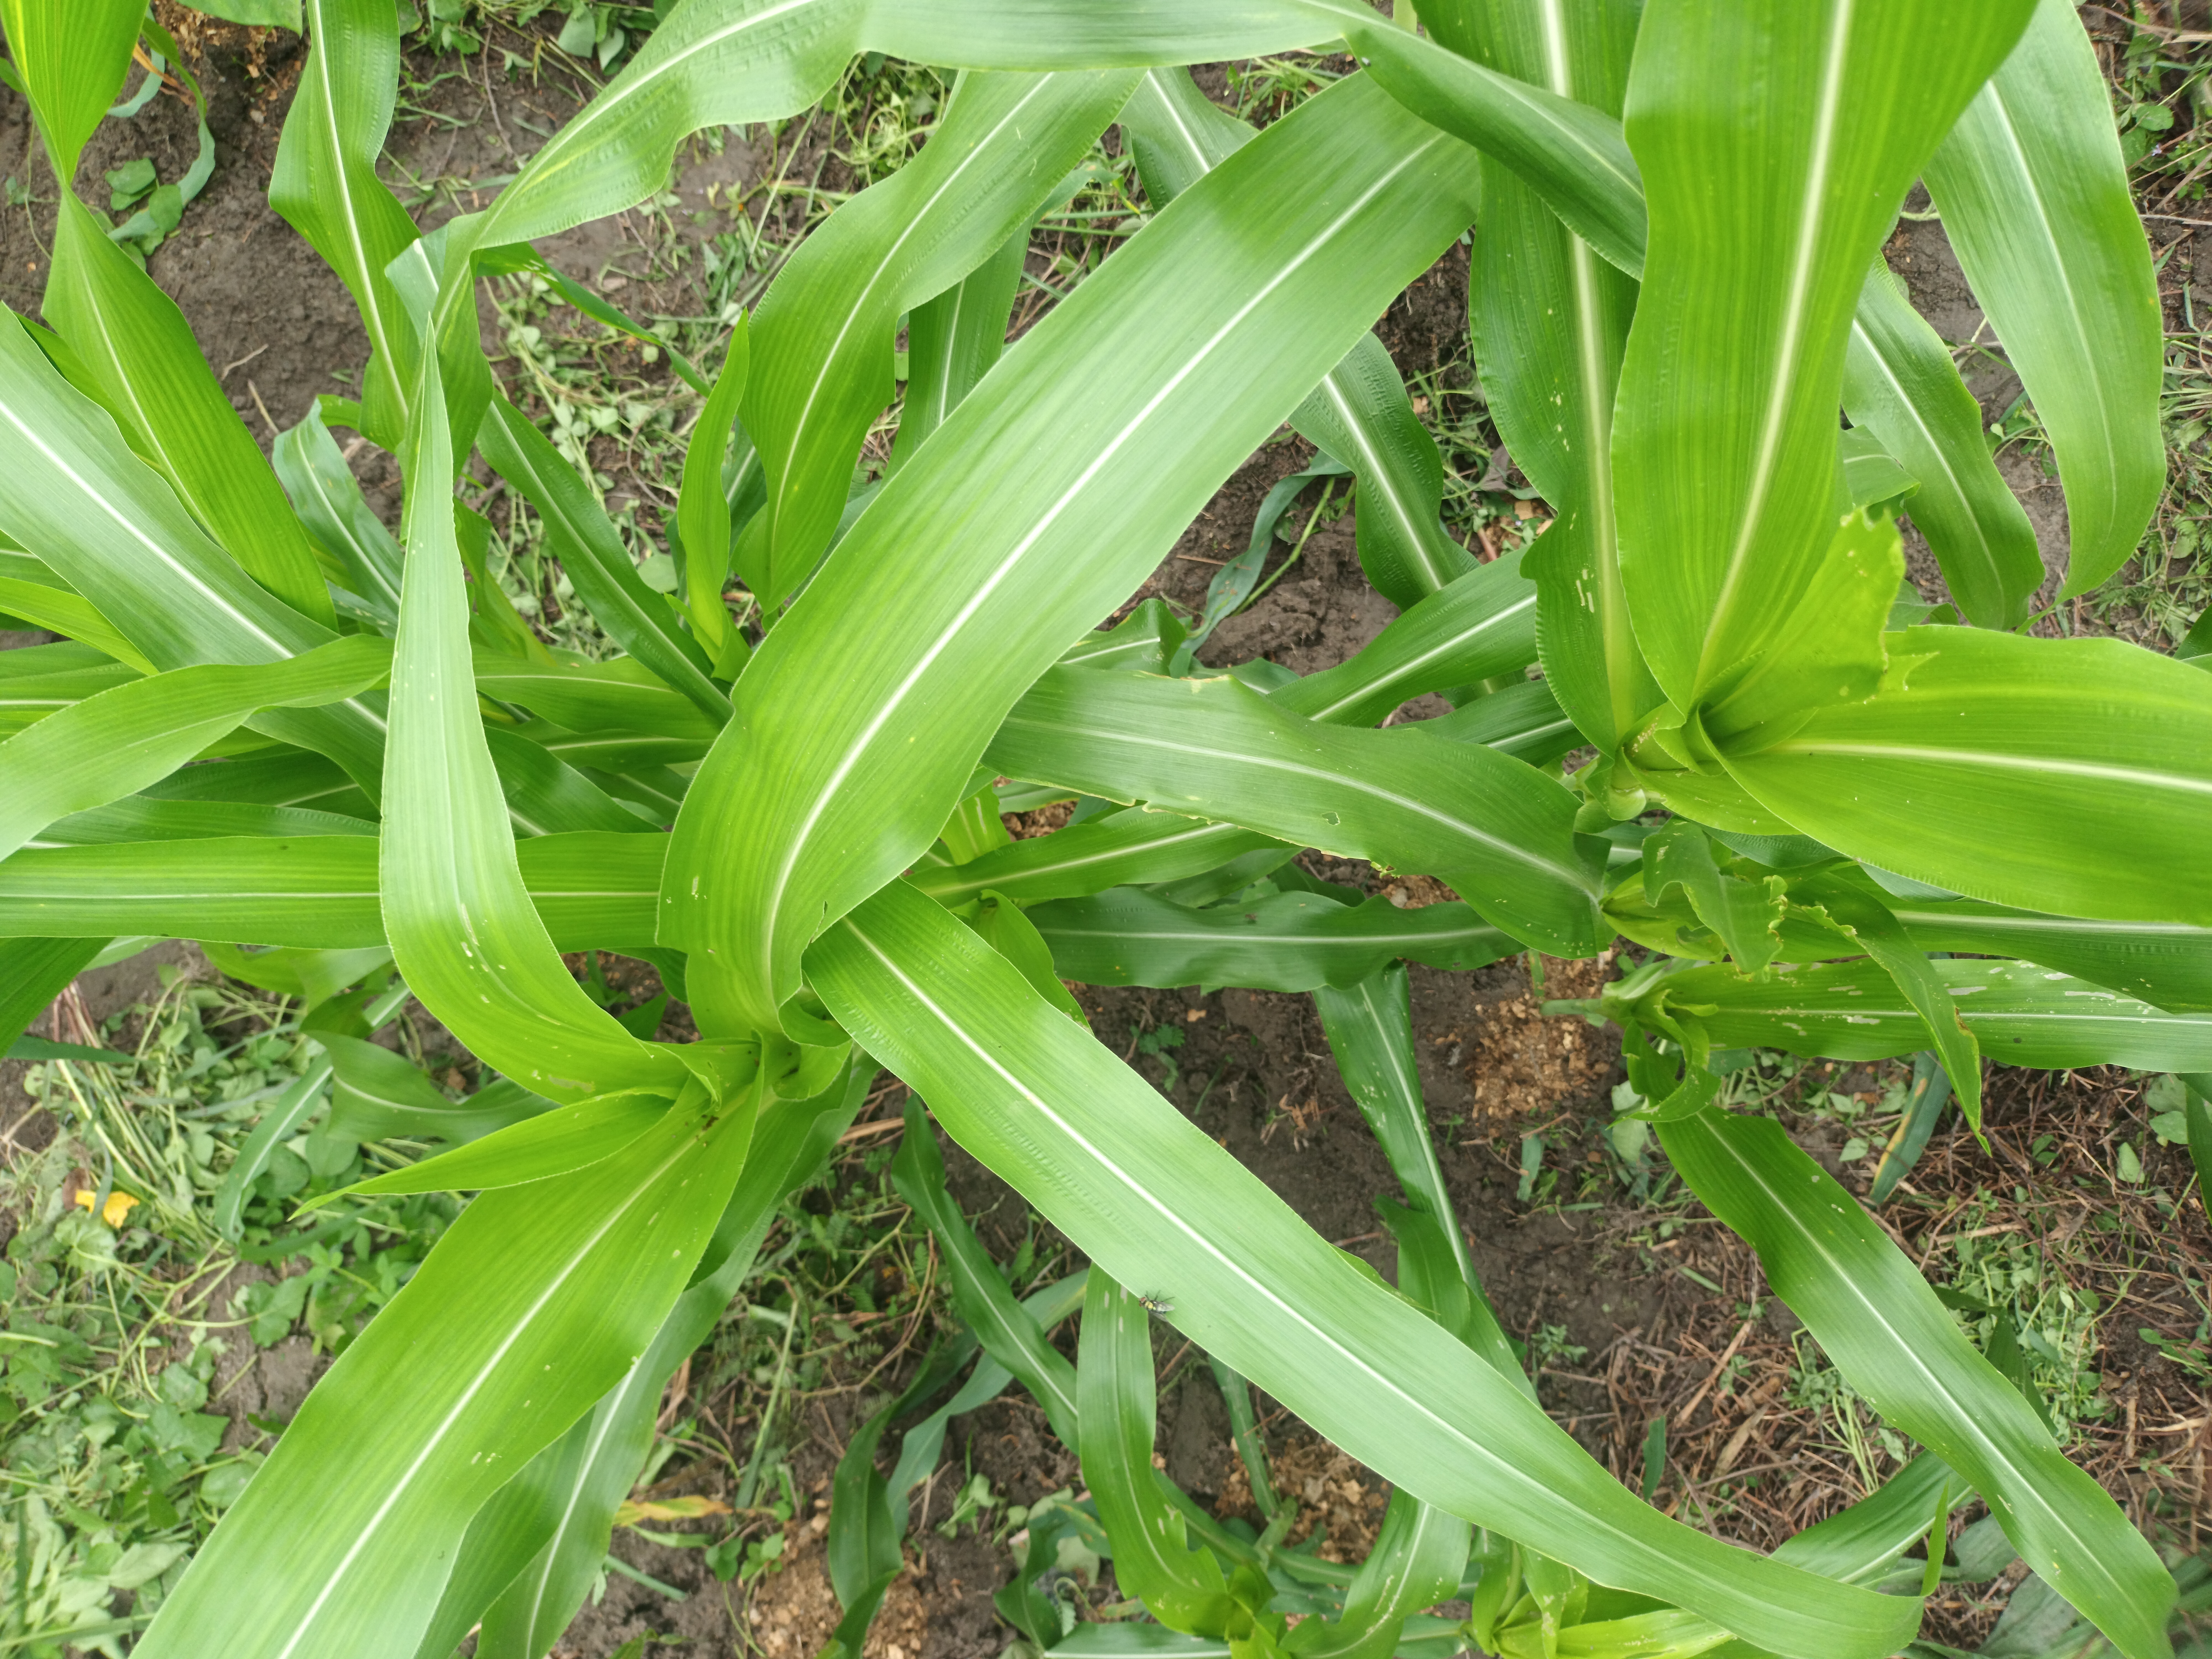
Label: spodoptera_frugiperda